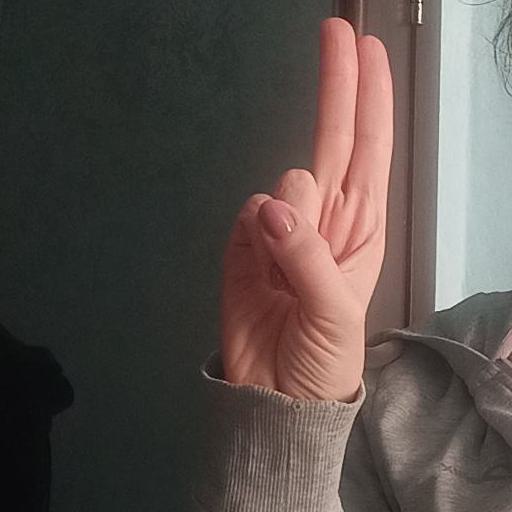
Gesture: two_up